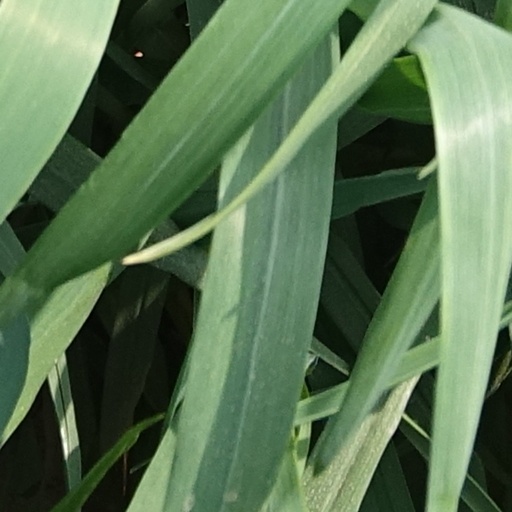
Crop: wheat